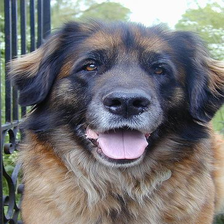
Species: dog
Breed: leonberger